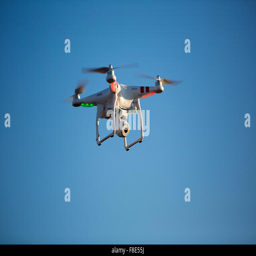
white drone hovering in a bright blue sky